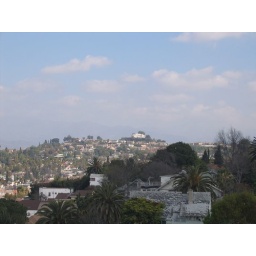
The house on the hill we were told was built and or owned by silent film star Charlie Chaplin